HMS Leander (1813)

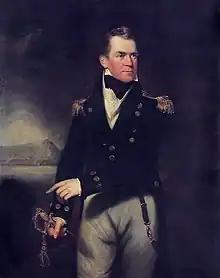
George Collier, "Leander"s first commander, by William Beechey. A star frigate captain with distinguished service off the Spanish coast to his credit, Collier's failure to catch a fleeing American frigate was criticized.

"Leander" was commissioned under her first commander, Captain George Collier, in December 1813. Collier had commissioned "Newcastle" the previous month, but then moved to "Leander".